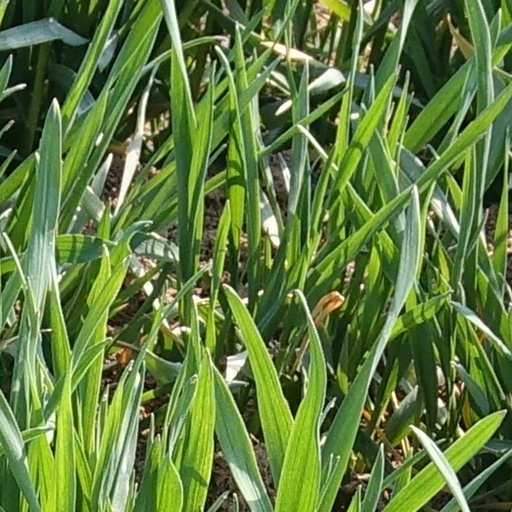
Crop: wheat